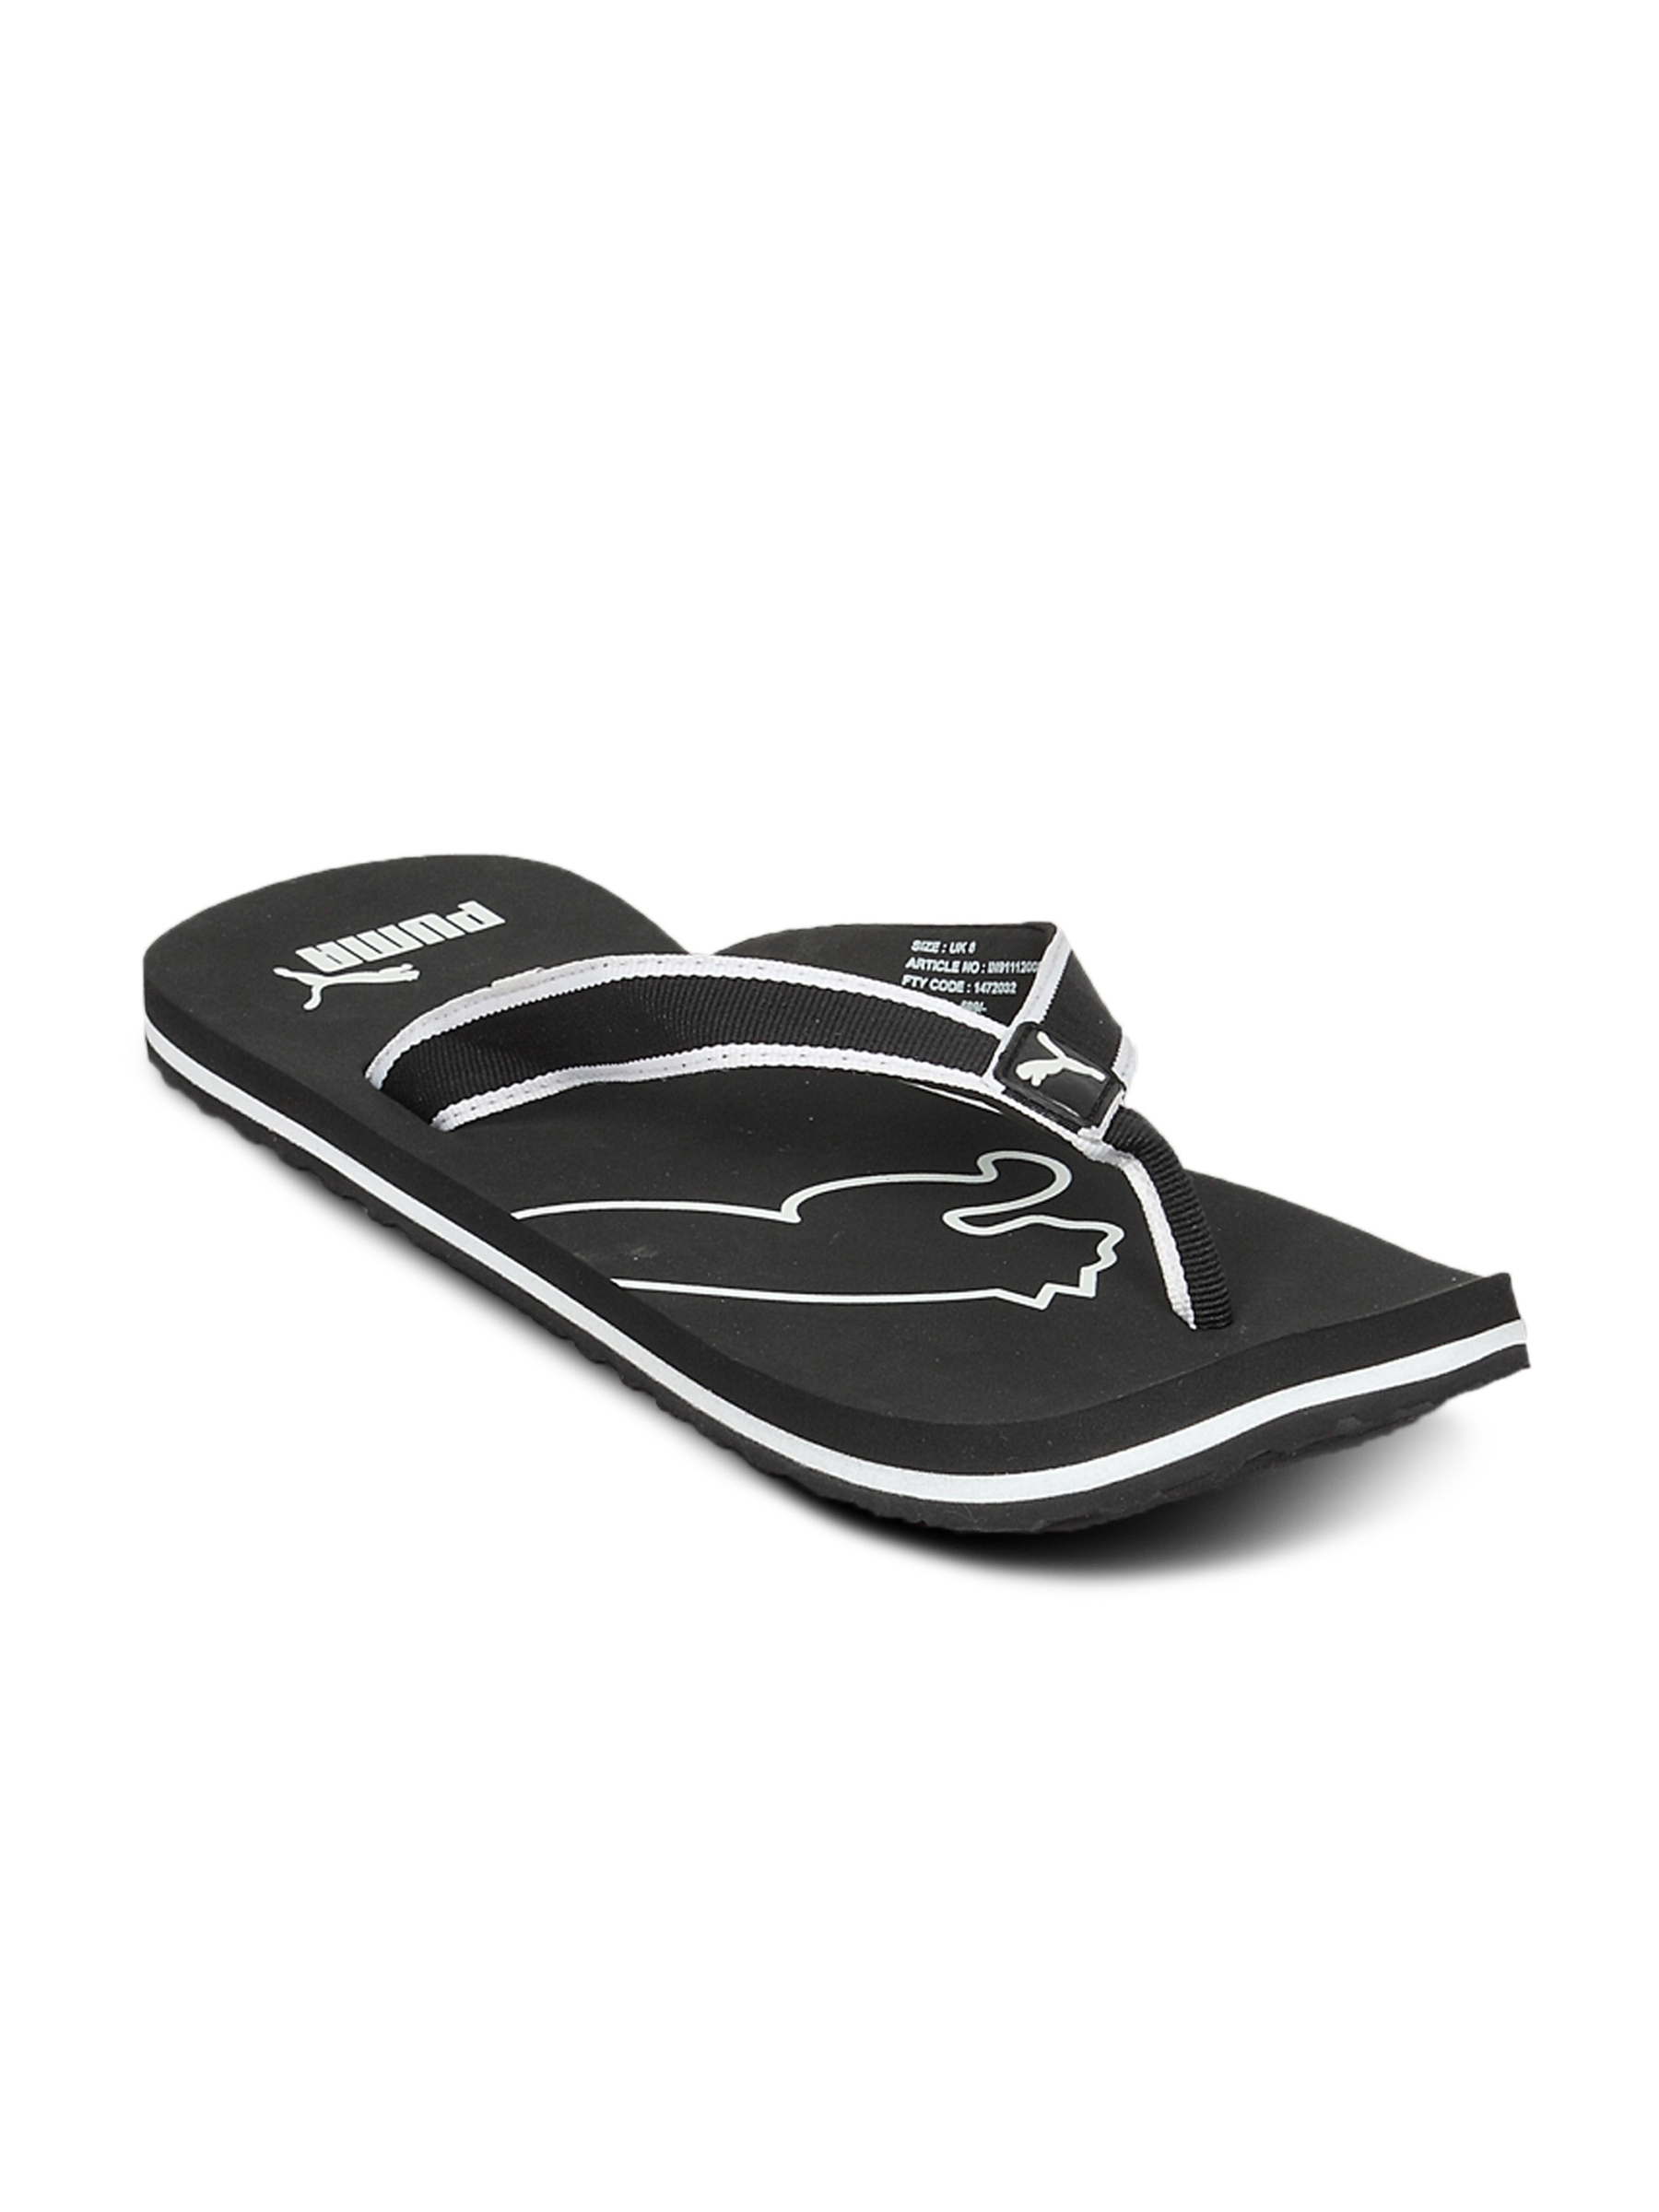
Puma Unisex Surf Black White Flip Flop
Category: Footwear / Flip Flops / Flip Flops
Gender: Unisex
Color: Black
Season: Summer 2011
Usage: Casual